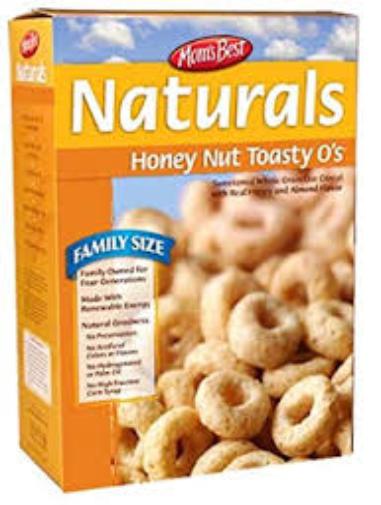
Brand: Honey Nut Toasty O's
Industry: Food